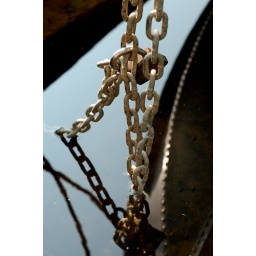
Lock, chain &amp;amp; boat reflecting in the calm lake waters